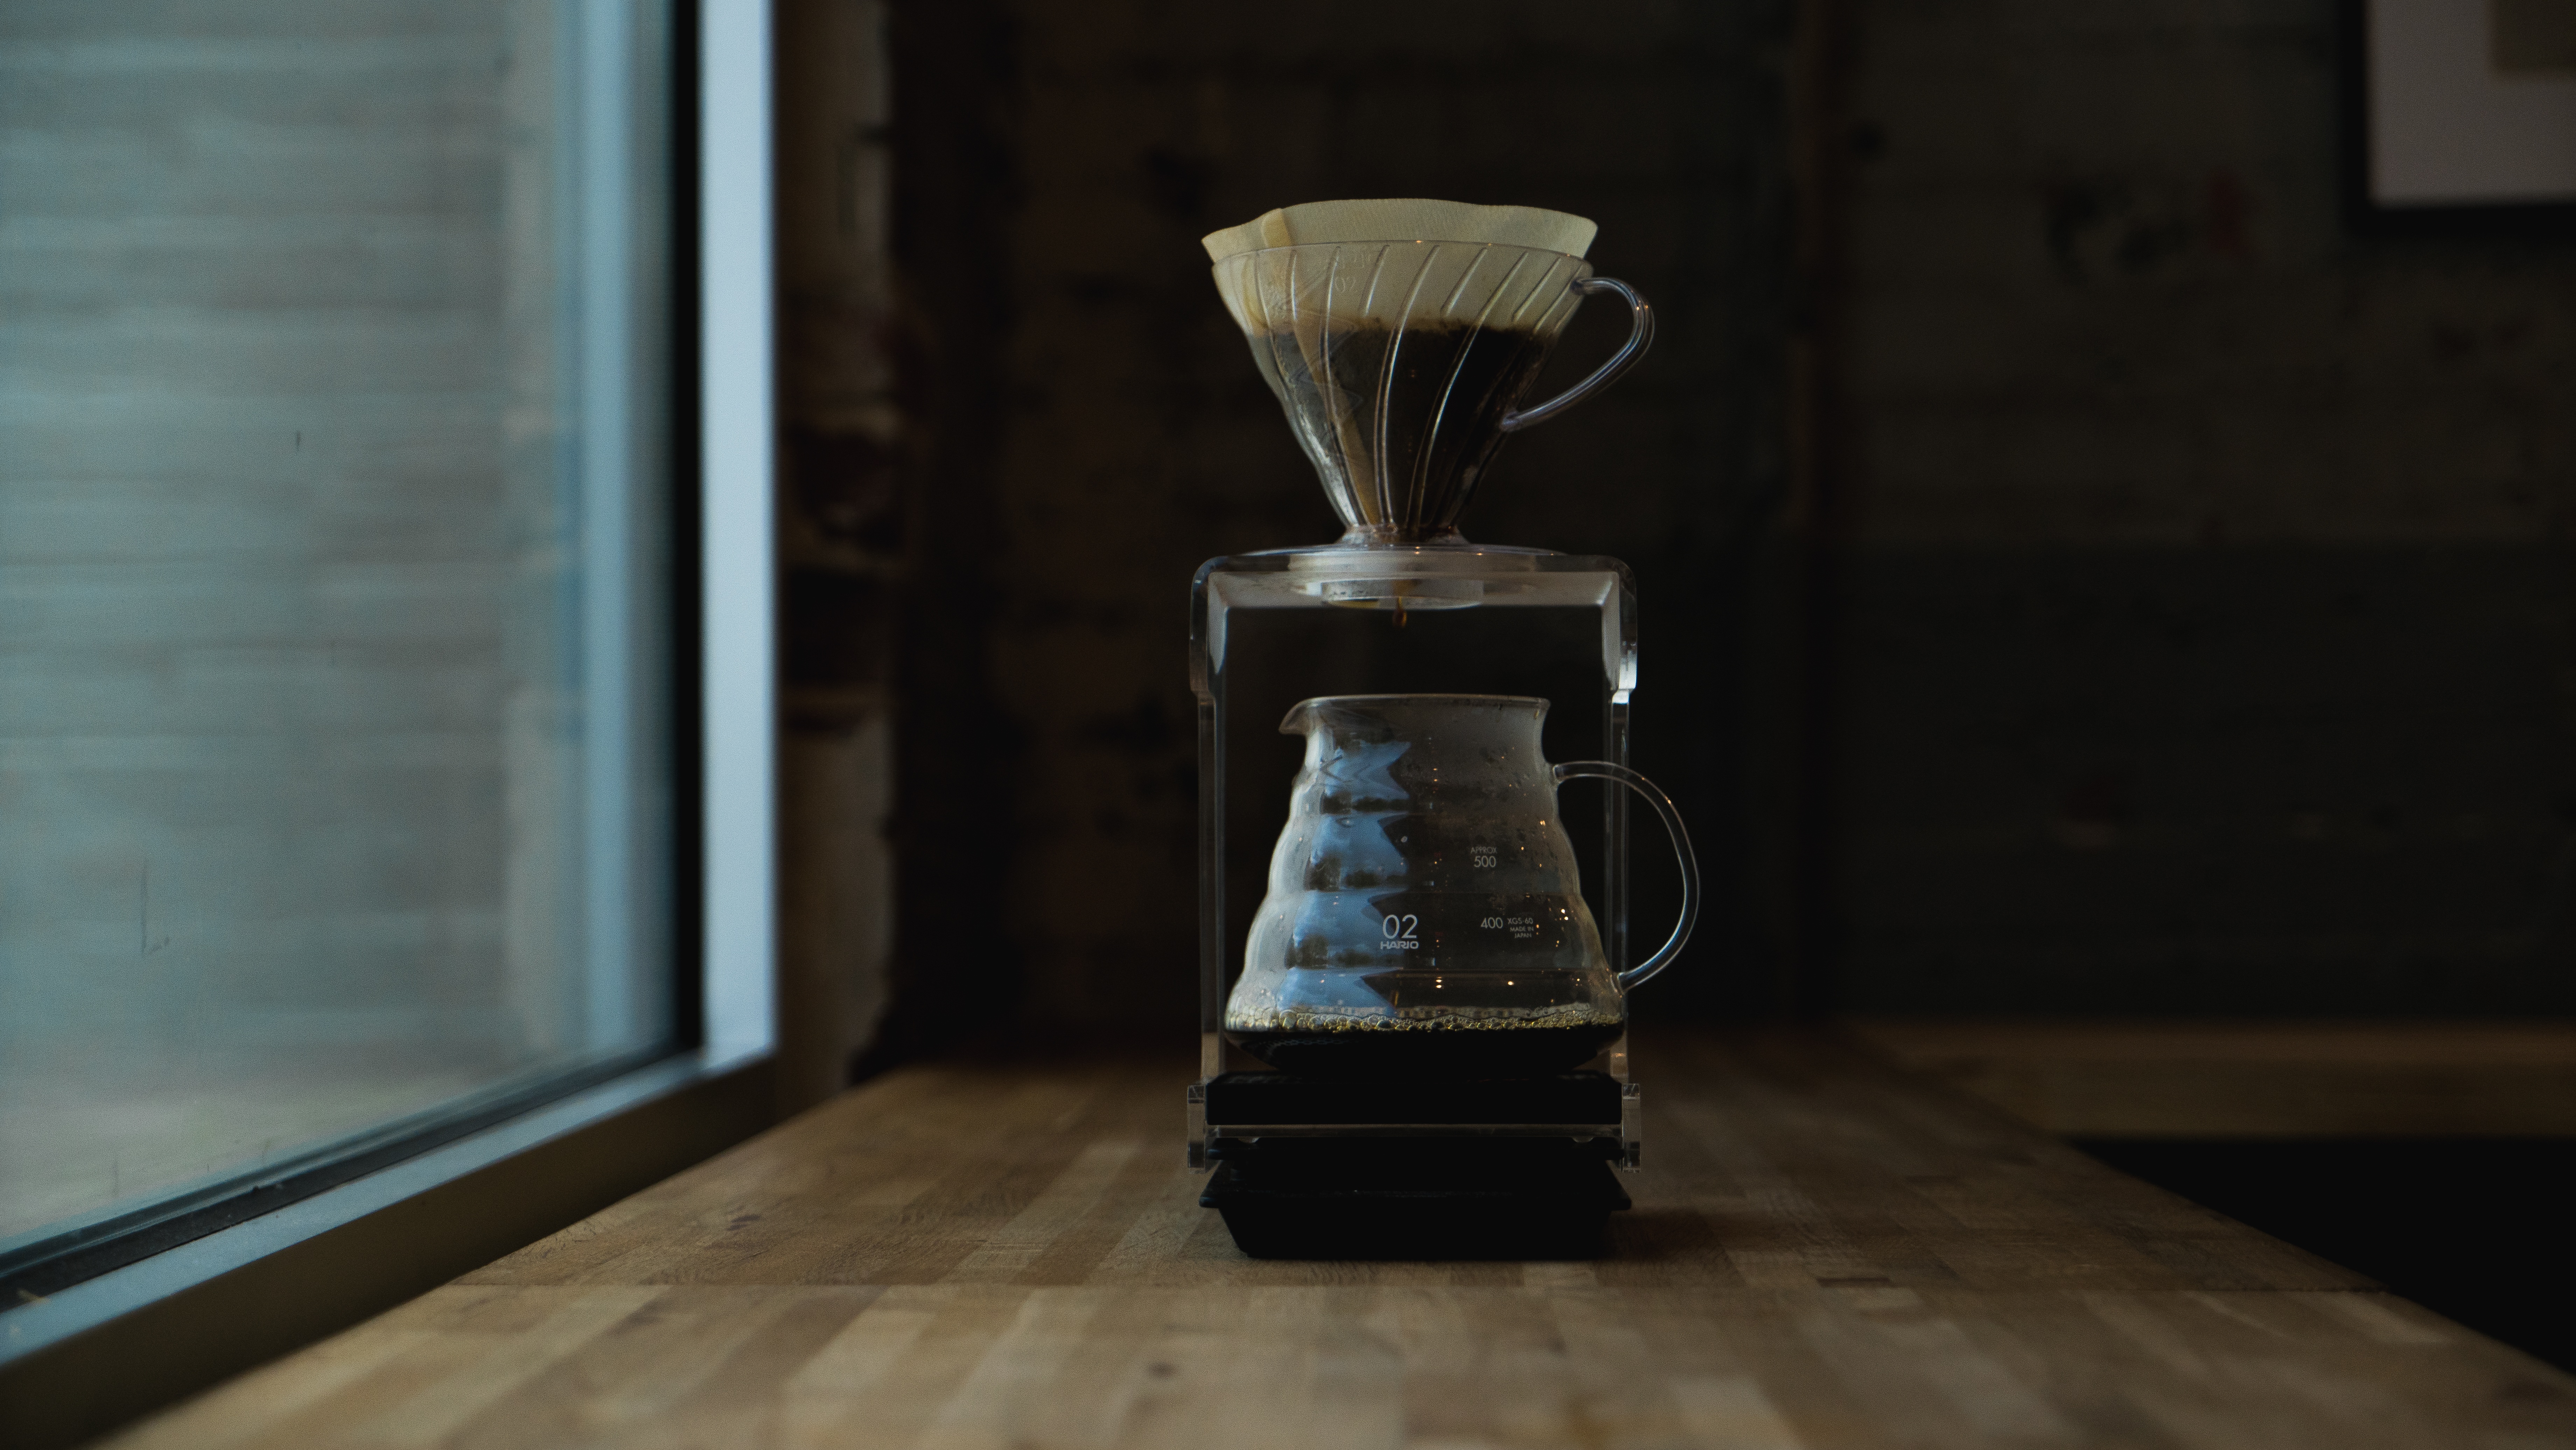
light, wood, glass, lantern, column, lighting